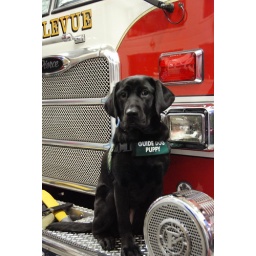
Black Lab puppy Tulia sitting on a fire truck. Submitted by Karen Keenan.